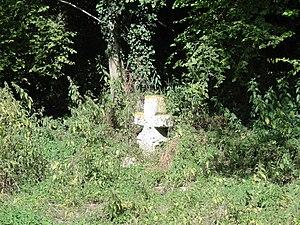
Croix pattée dite croix des Jonquets, près du CR n° 9, partant de l'ancien abreuvoir, rue de l'Abreuvoir (route de Bercagny).
Moussy est une commune française située dans le département du Val-d'Oise en région Île-de-France.